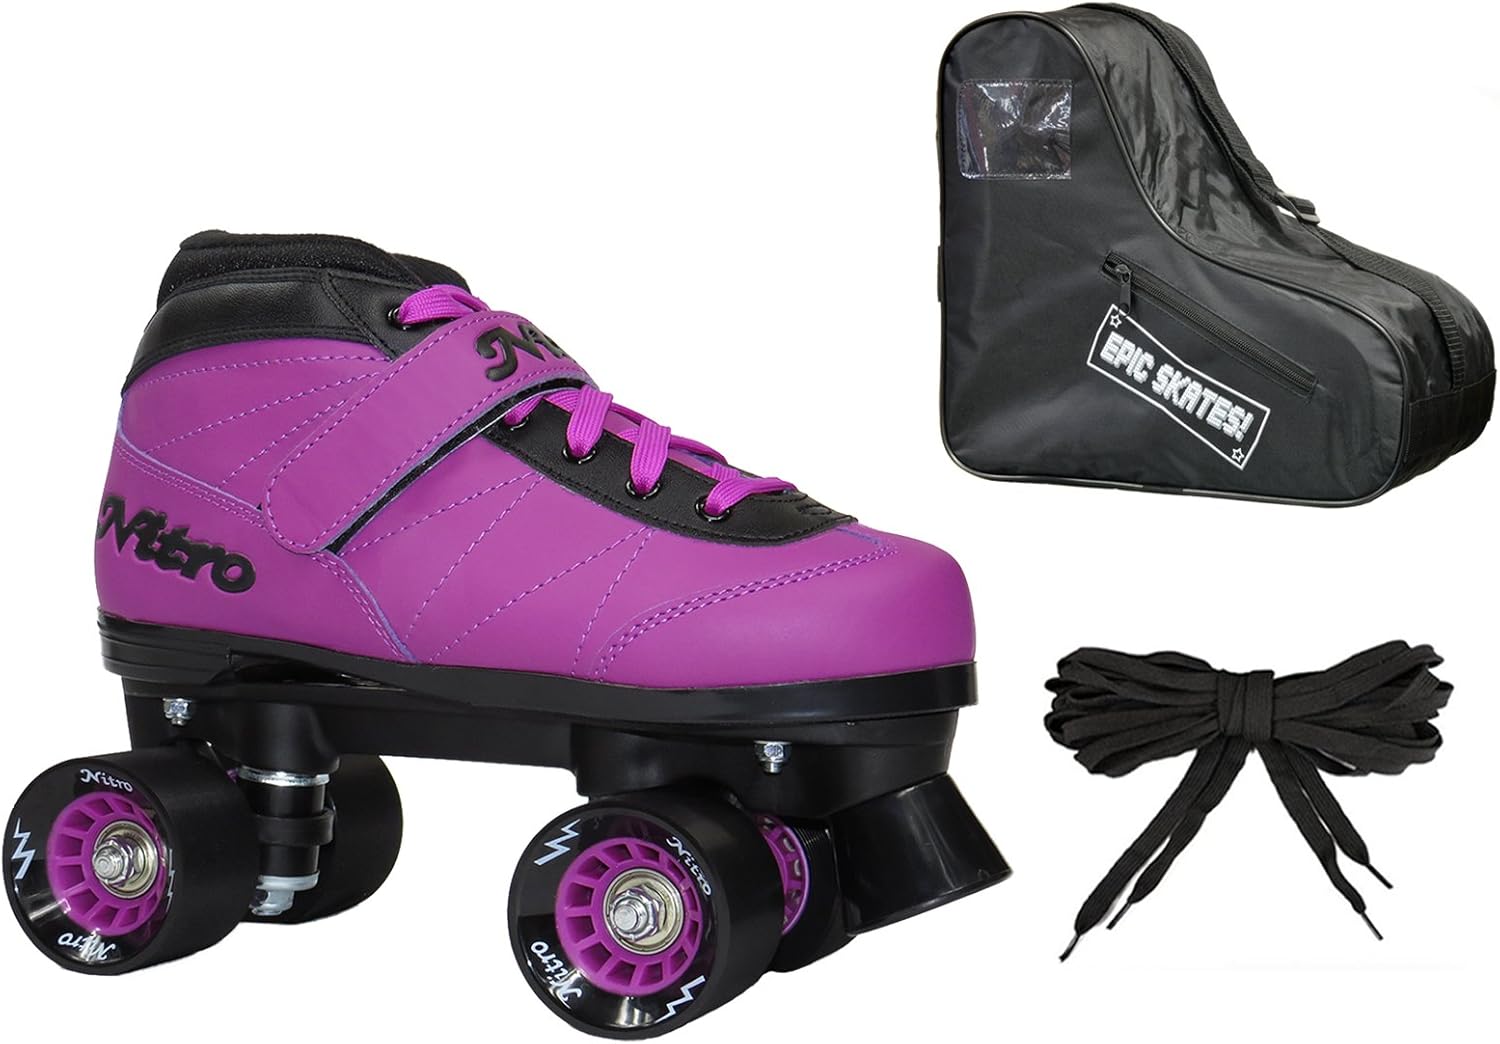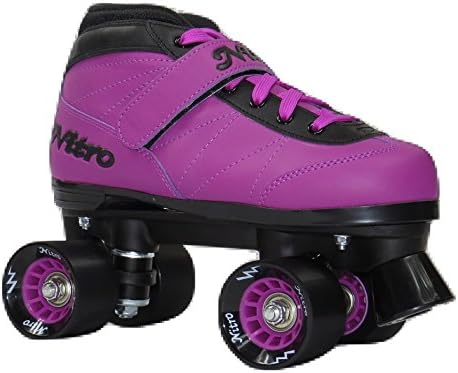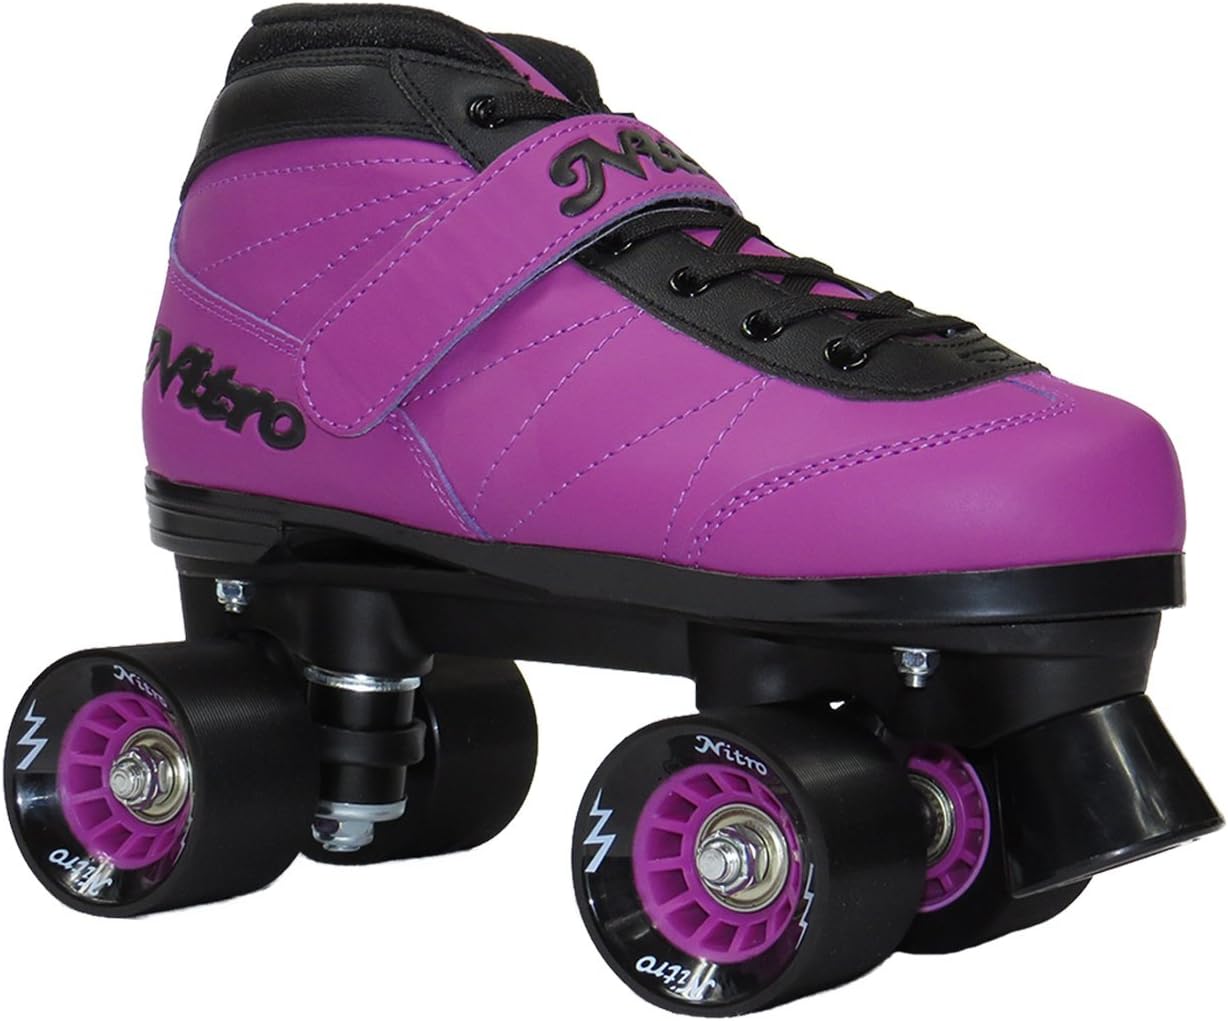
New! Epic Nitro Turbo Purple Indoor/Outdoor Quad Roller Speed Skates Bundle (Youth 1)
Category: Amazon Home
Epic Nitro Turbo Purple Quad Speed Skates are a fantastic choice whether you are just starting out or you're an intermediate skater. Sizes are available for children and young adults. The all new Nitro Turbo line of quad speed skates by Epic Skates come in a variety of boot colors so you can show your style at the rink. With such a wide range of color choices we're sure to have the right skate for any boy or girl. These speed skates utilize a classic speed skate design with an adjustable speed strap and padded collar creating the perfect combination of comfort and support. The Nitro Turbo's come standard with our Indoor/Outdoor Polyurethane wheels making it easy to transition from skating at the local rink to hitting the sidewalk for a outdoor skate. All Epic Skates now come with two pair of laces!
Features: Bundle Includes - Nitro Turbo Purple Skates, Black Epic Skate Bag, & 2 Pair of Laces (Purple & Black) | Epic Nitro Turbo Boots - Purple w/ Black Trim - Comfortable Padded Collar - Colorful Man-Made Uppers - Adjustable Speed Strap | Epic Lightweight Nylon Plates with Double Action Trucks & Fixed Toe stops | Epic ABEC-5 8mm Precision Speed Bearings | Epic Nitro Indoor Outdoor Speed Skate Wheels - Black with Purple Hubs